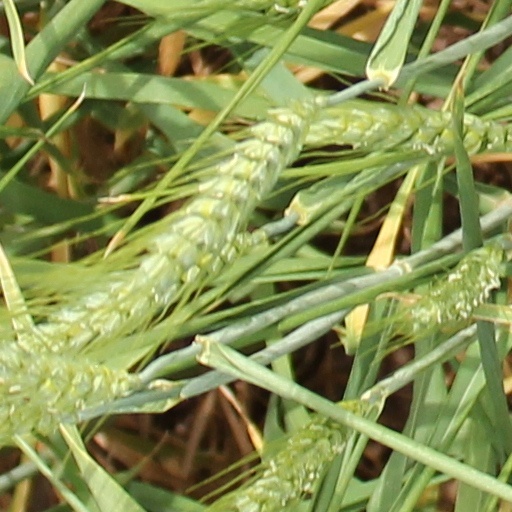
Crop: wheat